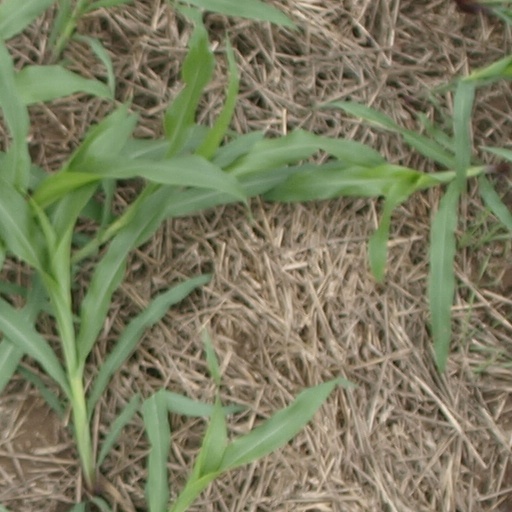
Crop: maize; corn